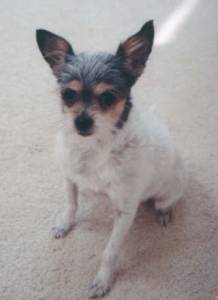
Animal: dog
Breed: chihuahua